Kåre Simensen

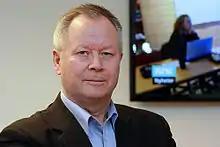
Kåre Simensen

Kåre Simensen (born 30 August 1955) is a Norwegian politician for the Labour Party.